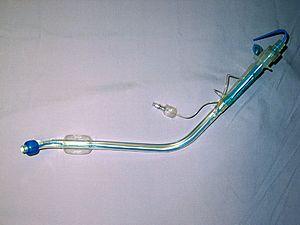
Sonde de Carlens pour intubation bronchique sélective
L'intubation trachéale, souvent appelée simplement intubation, est un geste technique médical consistant à introduire un dispositif tubulaire dans la trachée. L'intubation assure la liberté et l'étanchéité des voies aériennes supérieures, permet la ventilation mécanique et l'administration de médicaments par voie pulmonaire. Le contrôle des voies aériennes au cours de l'anesthésie générale est son indication la plus fréquente, mais elle est pratiquée également dans le cadre de l'urgence pour prévenir ou traiter des situations telles que l'asphyxie, l'obstruction des voies aériennes ou l'inhalation de corps étrangers, notamment en traumatologie et en réanimation.